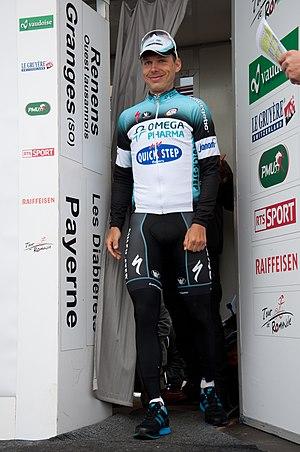
La saison 2013 de l'équipe cycliste Omega Pharma-Quick Step est la onzième saison au total de la formation belge dirigée par Patrick Lefevere. Cependant, il s'agit de la deuxième saison sous cette appellation, le sponsor principal Omega Pharma, arrivé de l'ancienne Omega Pharma-Lotto, s'étant rapproché de Quick Step en cours d'année 2011. En tant qu'équipe World Tour, elle participe à l'ensemble du calendrier de l'UCI World Tour, du Tour Down Under en janvier au Tour de Pékin en octobre. Parallèlement au World Tour, Omega Pharma-Quick Step peut participer aux courses des circuits continentaux de cyclisme.